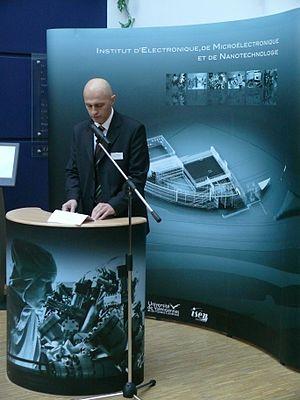
Lionel Buchaillot pendant la visite du Ministre de l'Enseignement Supérieur et de la Rercherche, Laurent Wauquiez, à l'IEMN, à Villeneuve-d'Ascq (Nord, France).
L'Institut d'électronique, de microélectronique et de nanotechnologie ou IEMN est un institut de recherche CNRS dont le laboratoire central est situé à Villeneuve-d'Ascq sur le campus Cité Scientifique de l'Université de Lille, à proximité également notamment de l'École centrale de Lille ou de Polytech' Lille. Les domaines de recherches couvrent la physique, l'électronique, les microtechnologies ainsi que les nanotechnologies.